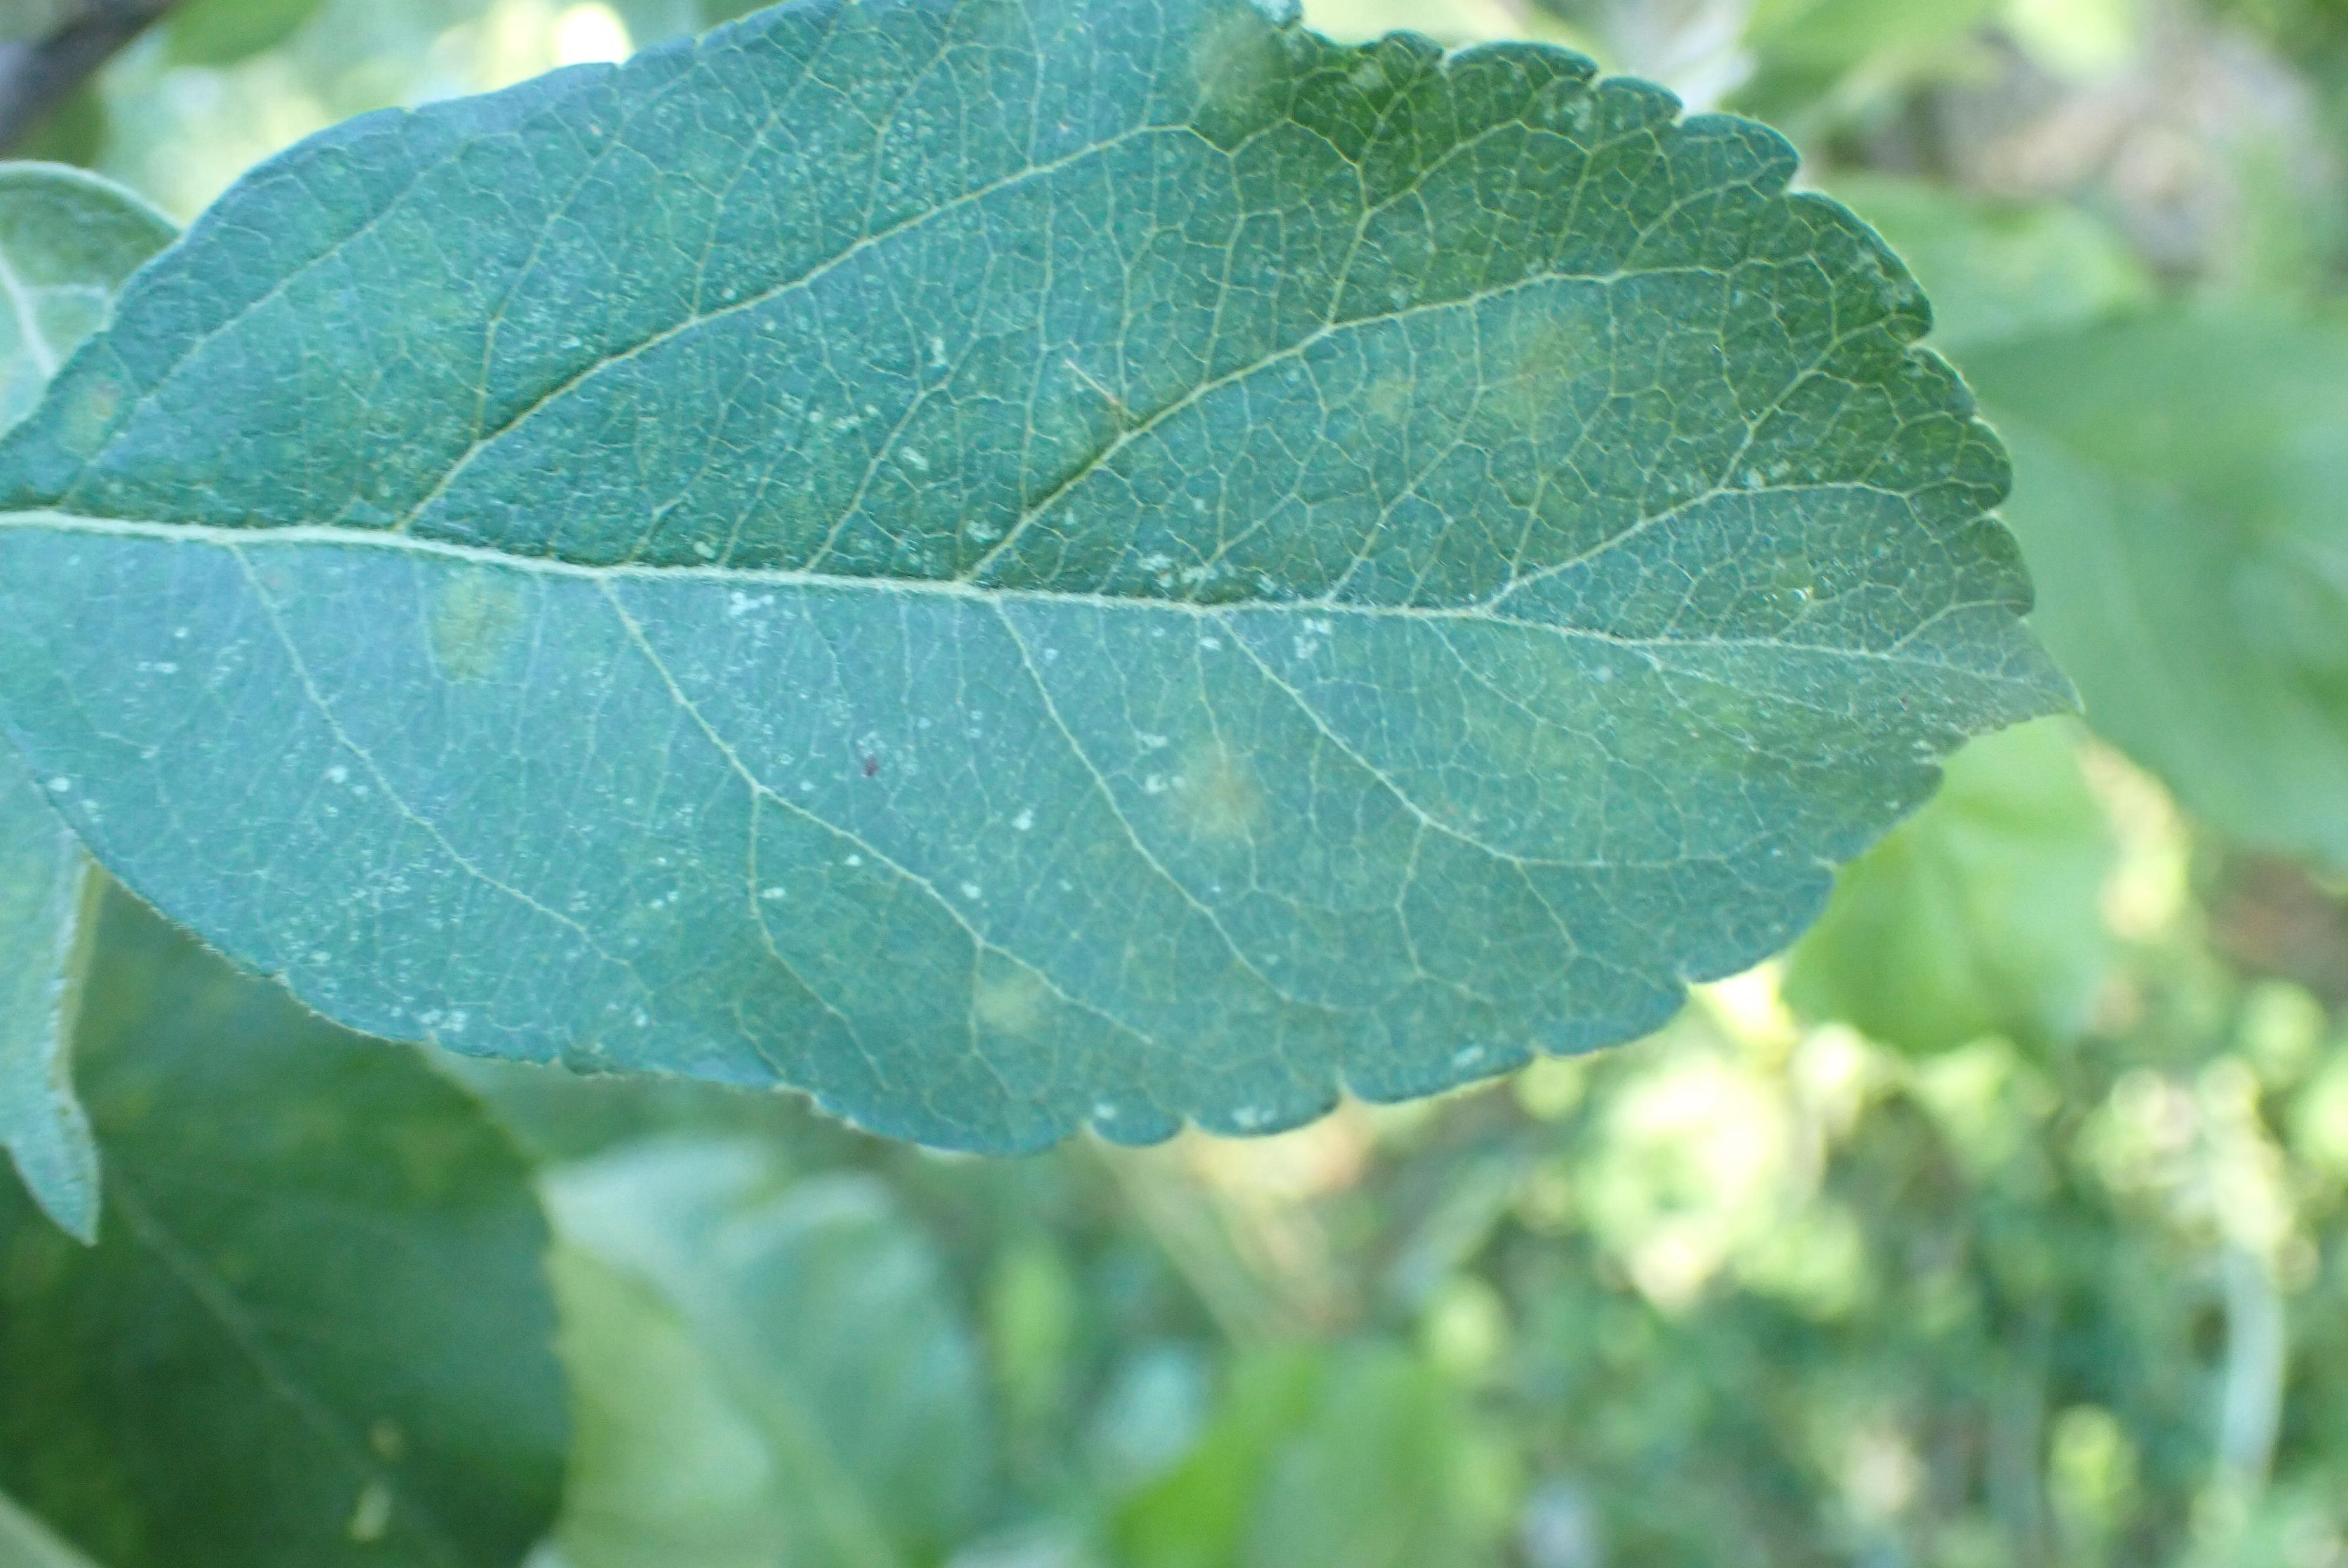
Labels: scab